Miron Elisha Hard

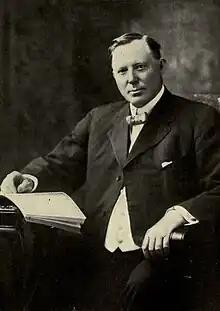

Miron Elisha Hard (born Columbus, Ohio, December 6, 1849; died Jacksonville, Florida, October 6, 1914) was an American educator and amateur mycologist.